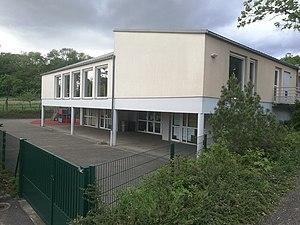
Salle des fêtes de Gougenheim
Gougenheim est une commune française située dans le département du Bas-Rhin en région Grand Est.